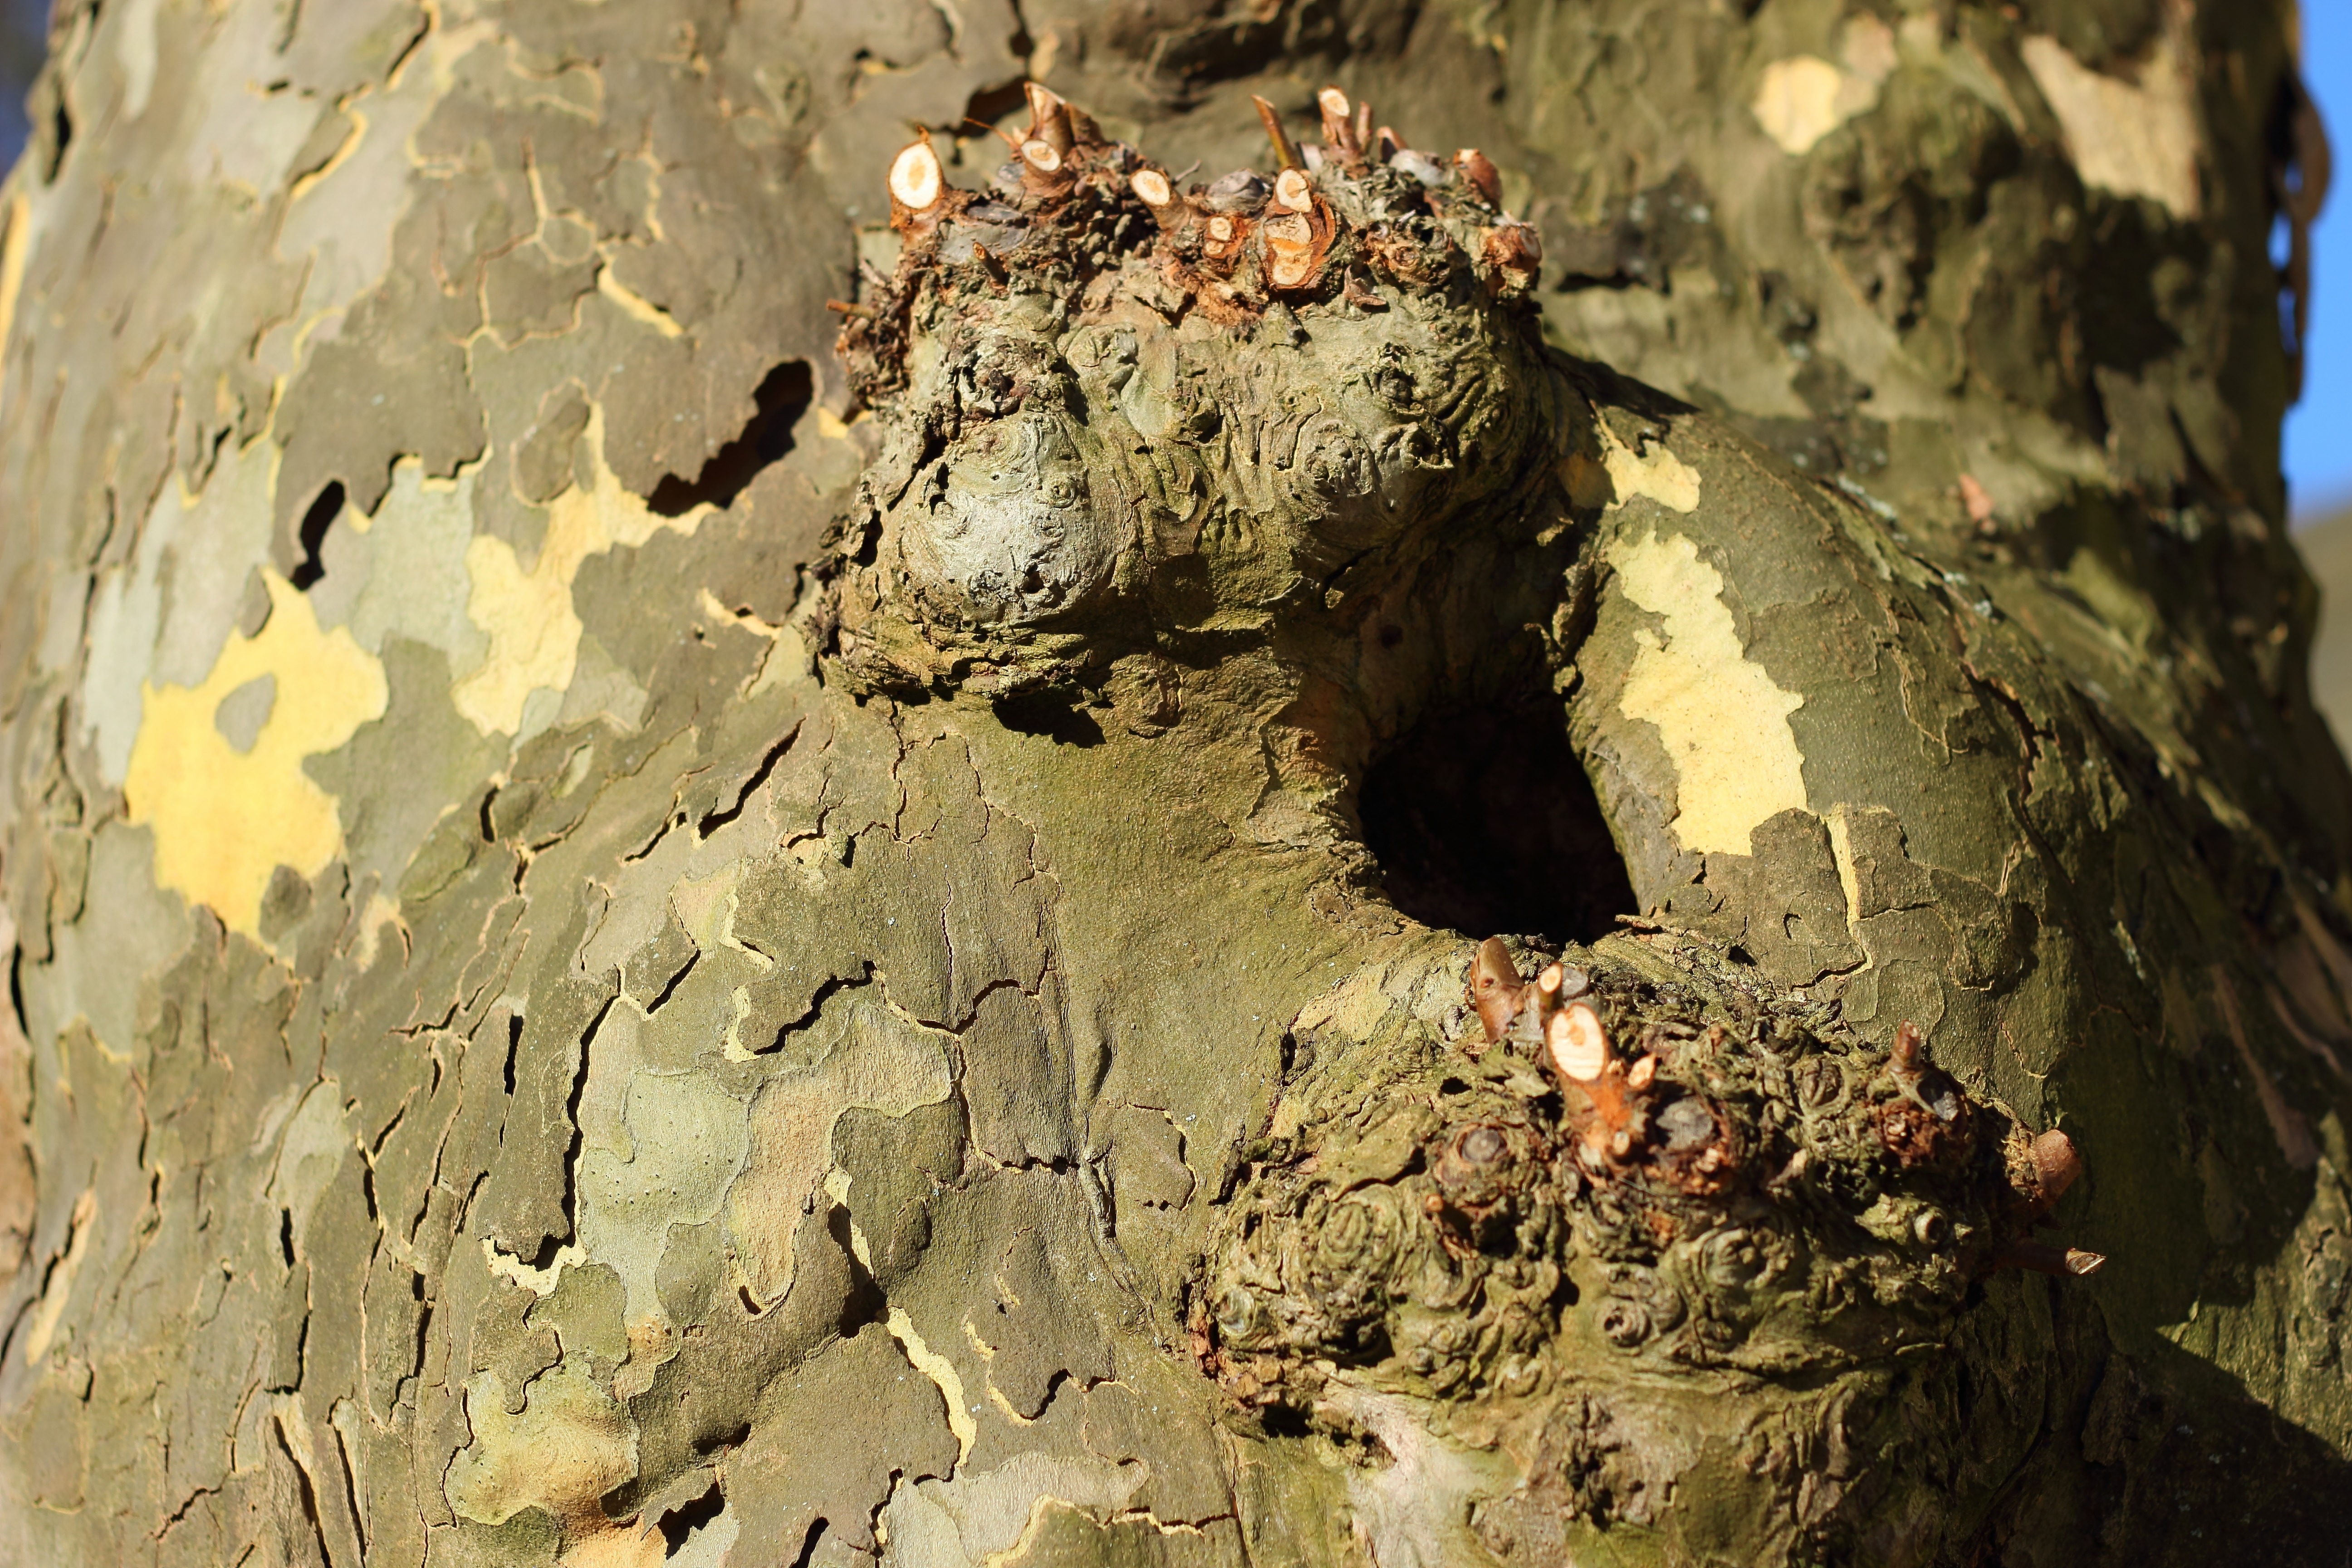
tree, nature, bark, plane, wildlife, cave, fauna, tree bark, knothole